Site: brandenburg
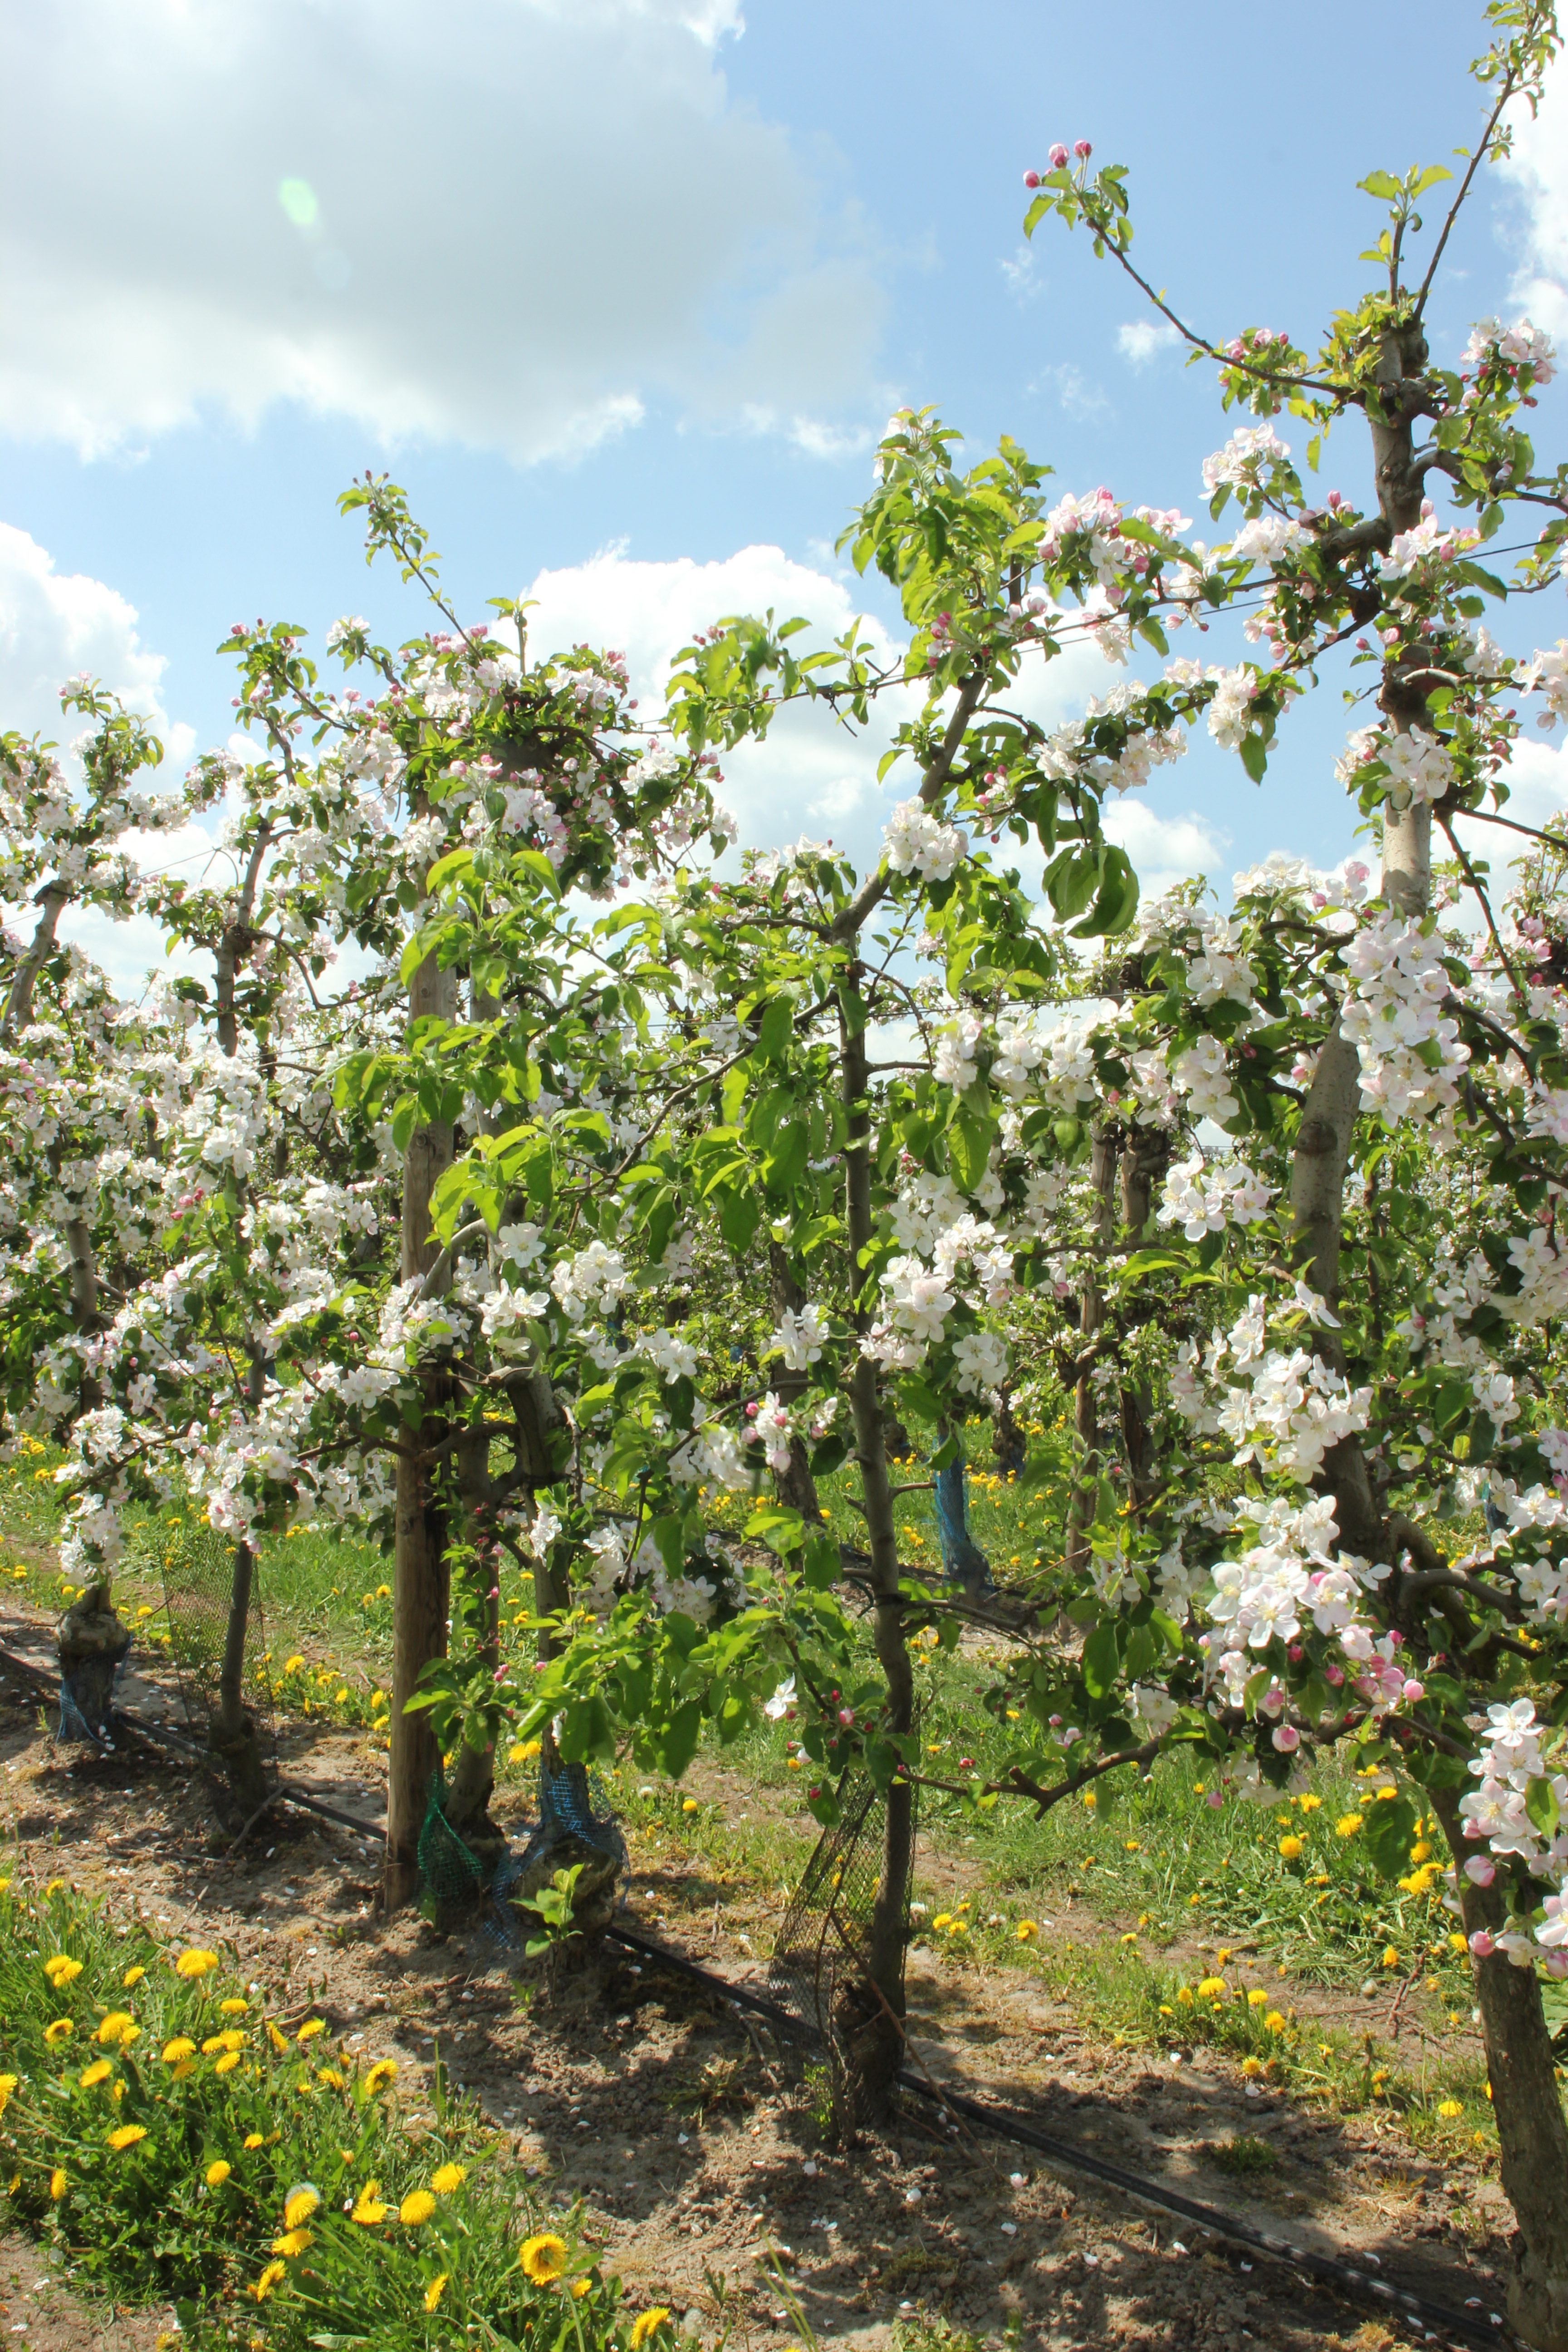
Growth stage (BBCH 65): Flowering